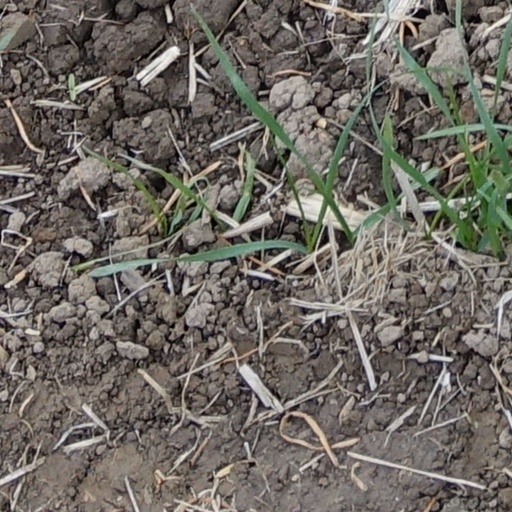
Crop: wheat